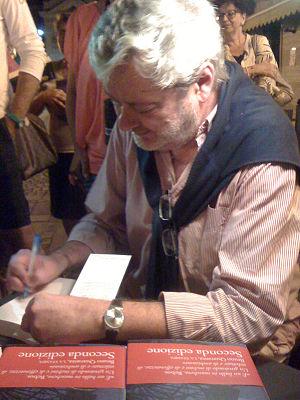
Gianni Farinetti, né le 24 novembre 1953 à Bra, dans la province de Coni, en Italie, est un écrivain italien, auteur de roman policier.